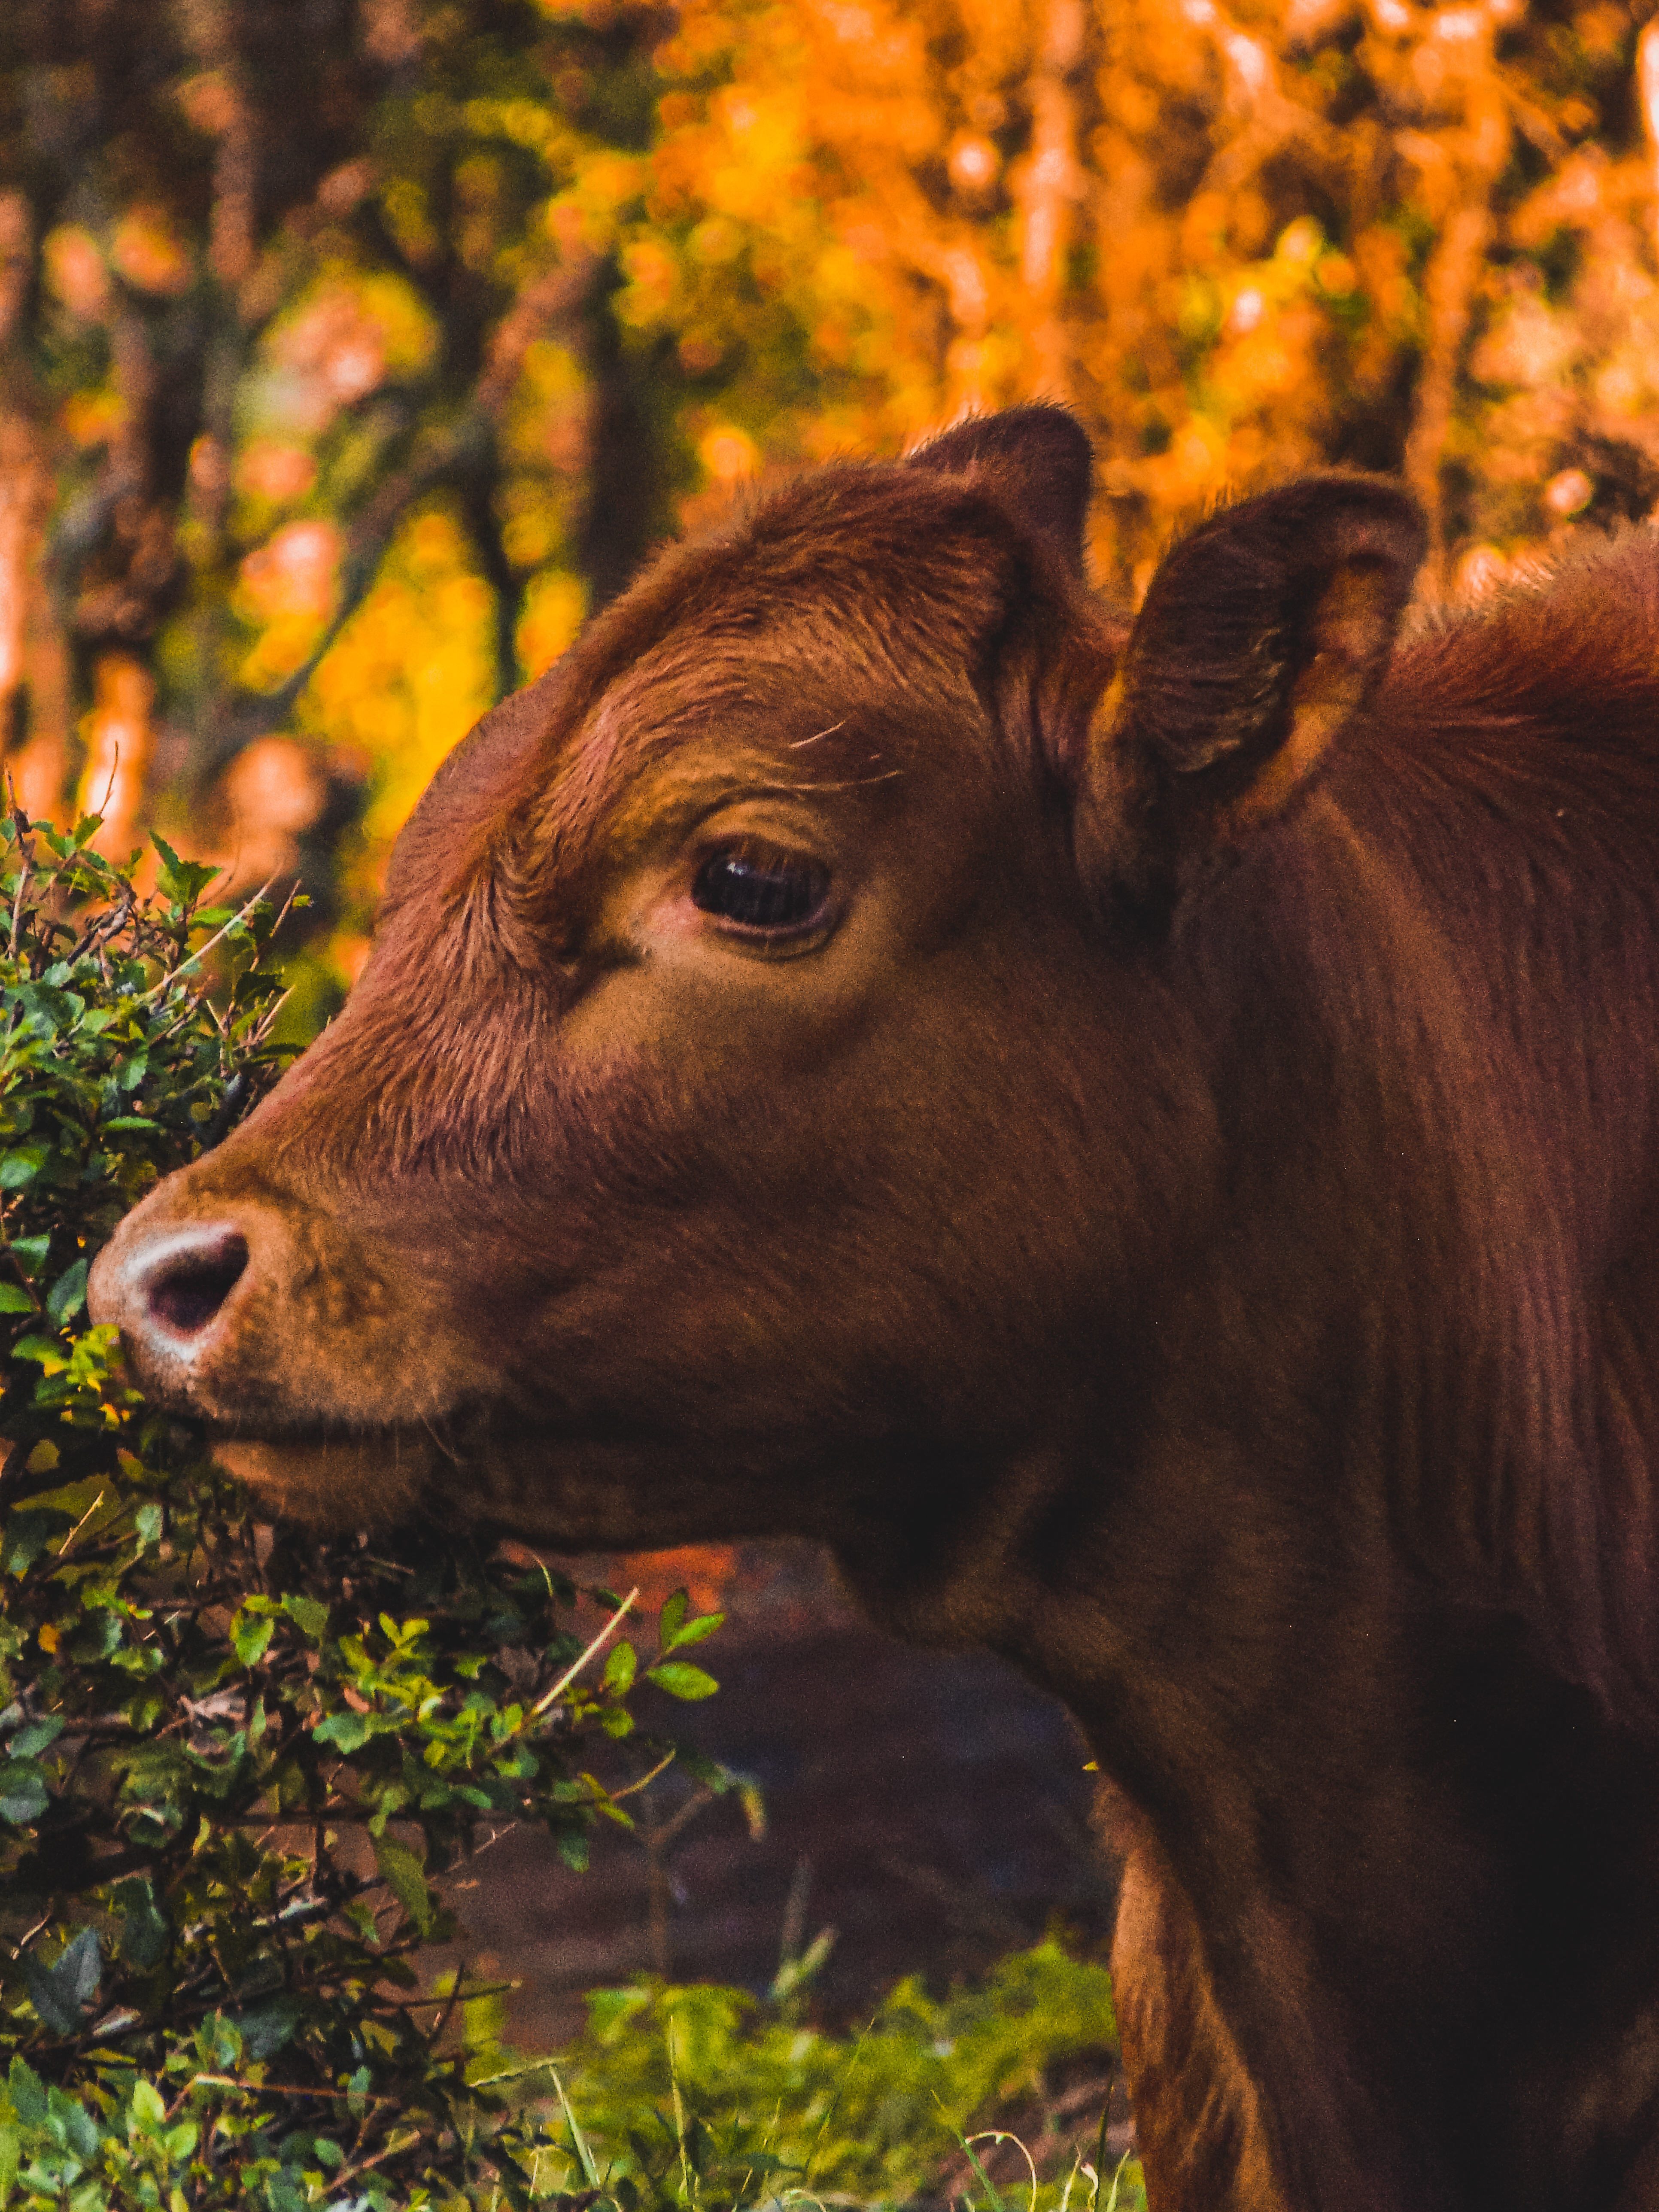
animals, plant, working animal, natural environment, natural landscape, sunlight, grass, biome, terrestrial animal, fawn, grazing, wood, landscape, groundcover, tree, snout, meadow, livestock, grassland, bull, dairy cow, bovine, horn, forest, trunk, pasture, ox, wildlife, soil, field, woodland, jungle, cow goat family, whiskers, farm, prairie, autumn, shrub, calf, fur